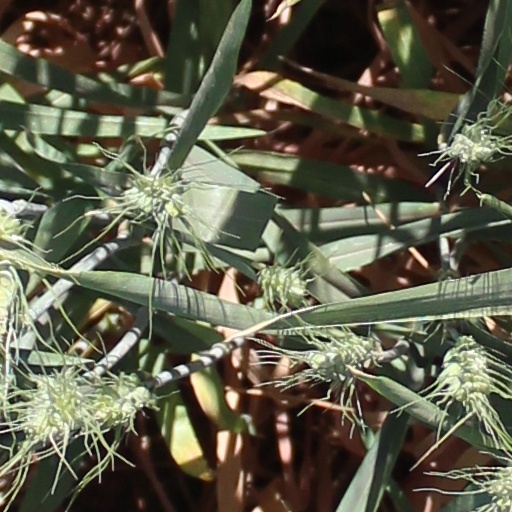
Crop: wheat